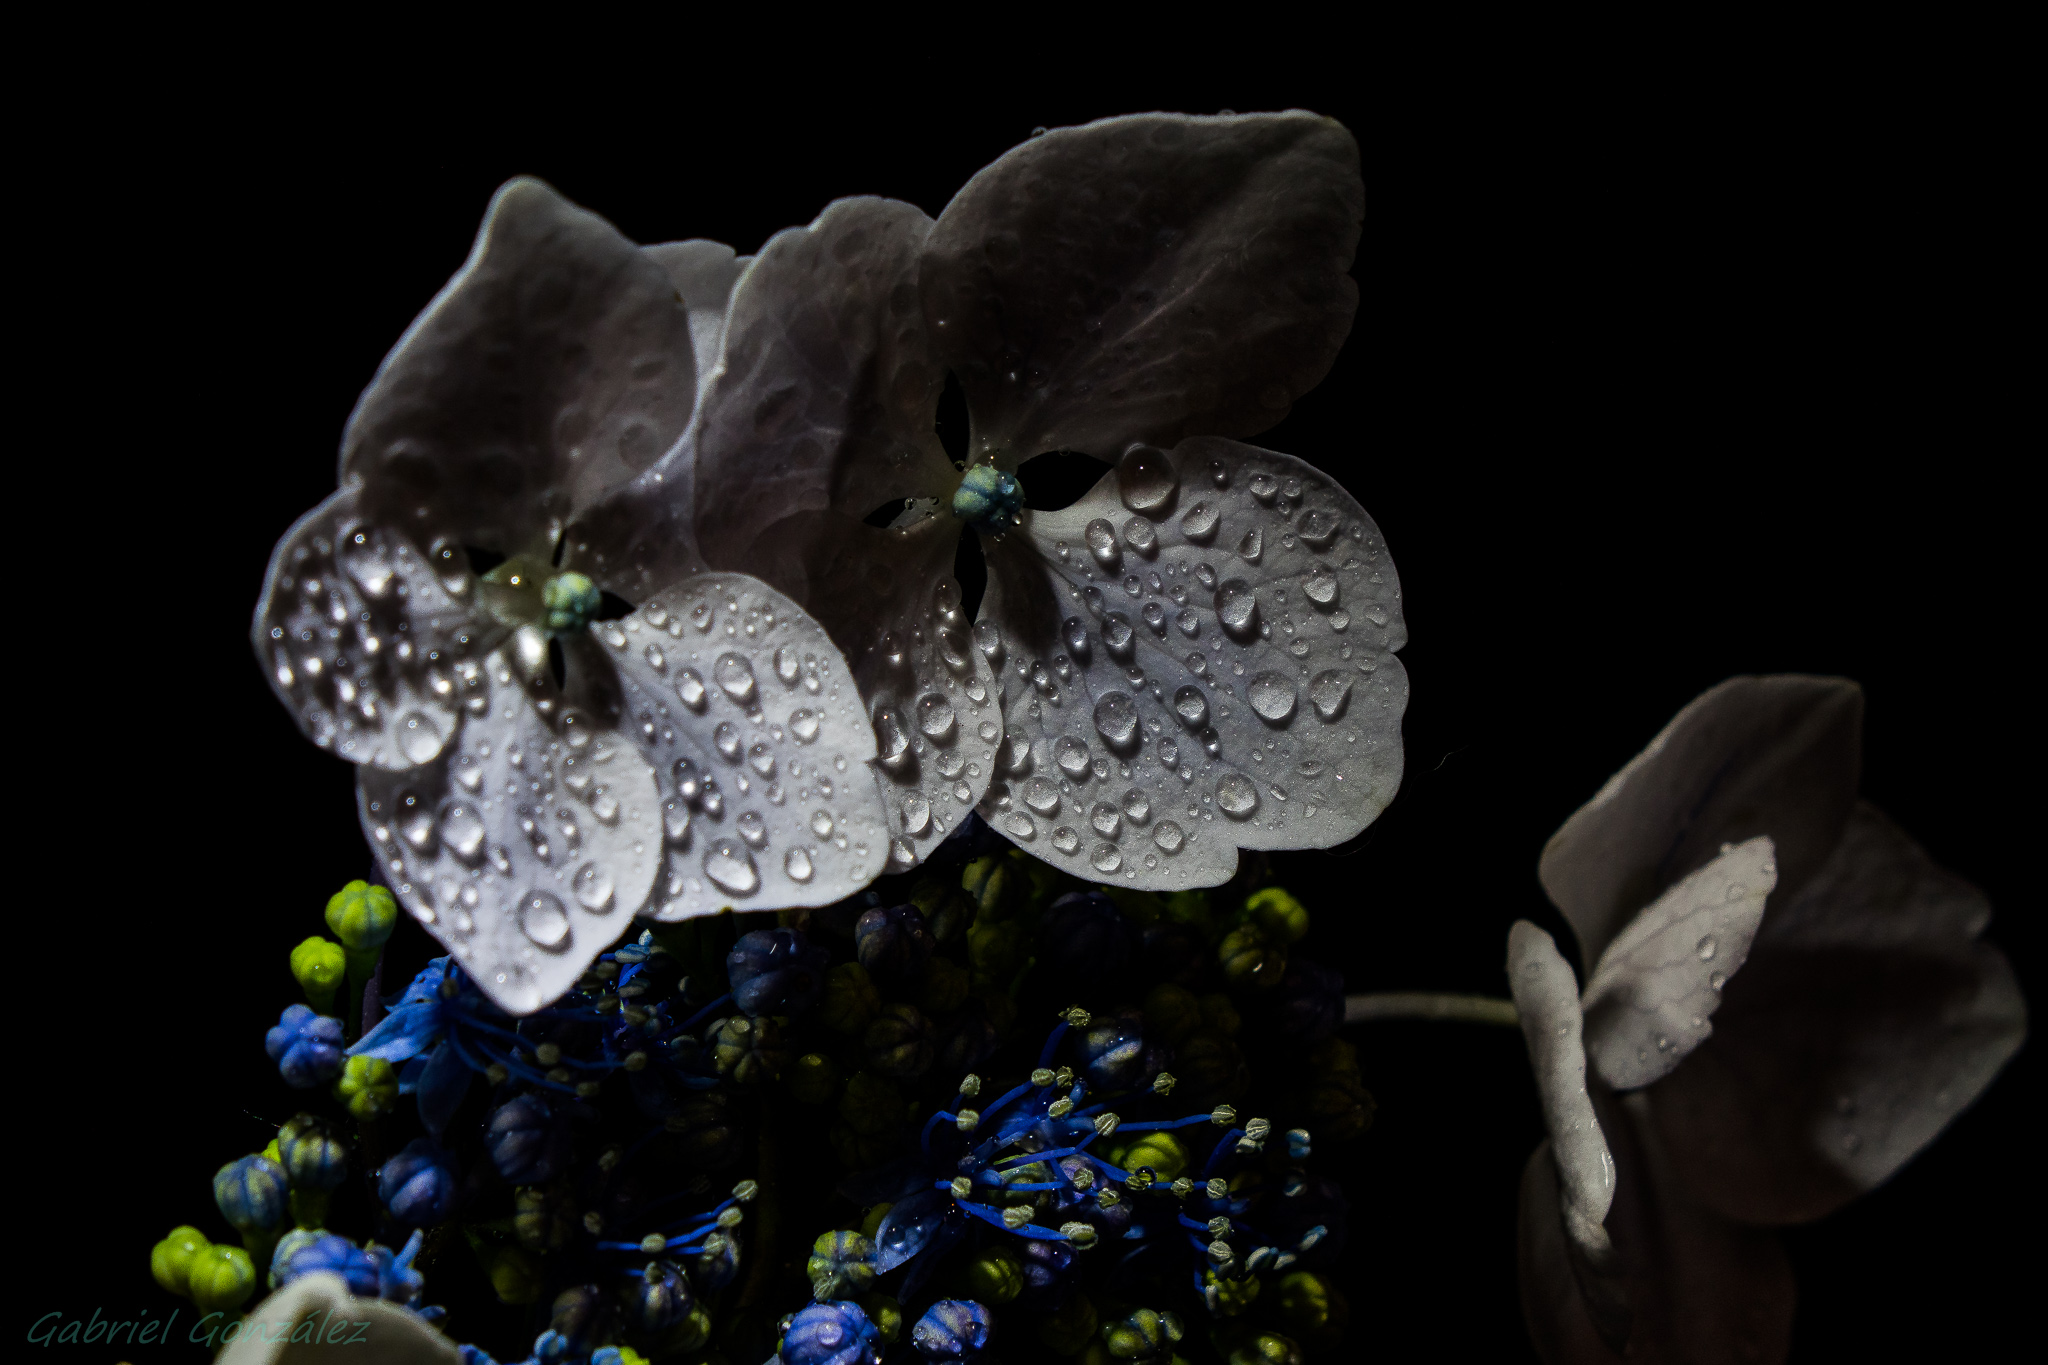
nature, plant, leaf, flower, petal, macro, flora, flowers, naturaleza, flores, ggl1, gaby1, xovesphoto, sonyrx10, rx10, gphoto, xelodegalicia, macro photography, gabrielcoru a